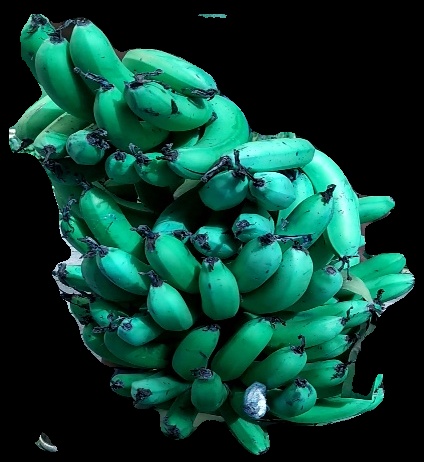
Variety: pachbale
Grade: grade3